Jorinde van Klinken

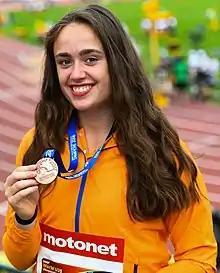
Van Klinken in 2018

Jorinde van Klinken (born 2 February 2000) is a Dutch track and field athlete competing in the shot put and discus throw.